Francis Rion

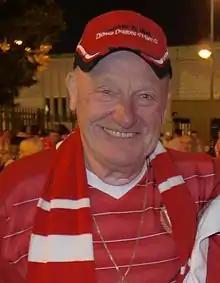
Rion in 2011

Francis Rion (10 June 1933 – 3 November 2022) was a Belgian football referee. He was an international referee until 1981 and notably officiated the 1978 FIFA World Cup quarterfinal between Italy and Austria, a 1 to 0 victory for the Italians.